Lee Tung Street

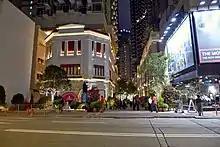
The current site of Lee Tung Street, now part of a mall. The small section of the street is still Lee Tung Street, next the QRE Plaza.

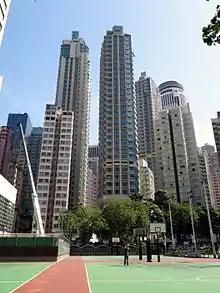
The Avenue

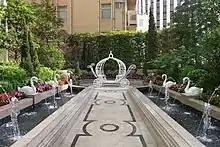
Lee Tung Avenue Level 5 podium garden is Public open space

In June 2013, the Urban Renewal Authority (URA) began accepting applications for new commercial tenants on the street, and formally announced the new name "Avenue Walk" (囍歡里). The Chinese name was a pun on the phrase "I Like You". This pun resulted in widespread derision. Finally, Sino Land, Hopewell Holdings and URA announced the name changed to "Lee Tung Avenue" (利東街) in October 2015, using the street's old Chinese name.